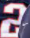
Number: 2